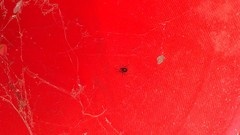
Species: Lactrodectus_hesperus